Mushoku Tensei season 1

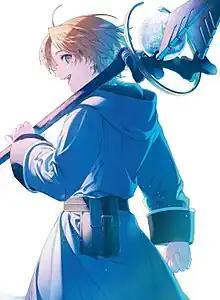
Japanese cover art for the fourth Blu-ray volume of the season as released by Toho Animation

"" is a Japanese anime television series based on Rifujin na Magonote's light novel series of the same title. The series follows a jobless and hopeless man who dies after having a sad and reclusive life and reincarnates in a fantasy world while keeping his memories, determined to enjoy his second chance at life without regrets as Rudeus Greyrat. The first season of the anime series adapts the first six volumes of the light novels.